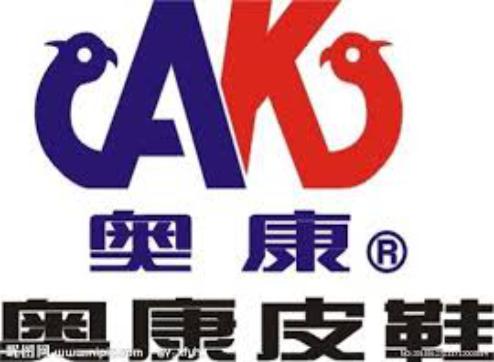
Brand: AOKANG
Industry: Clothes